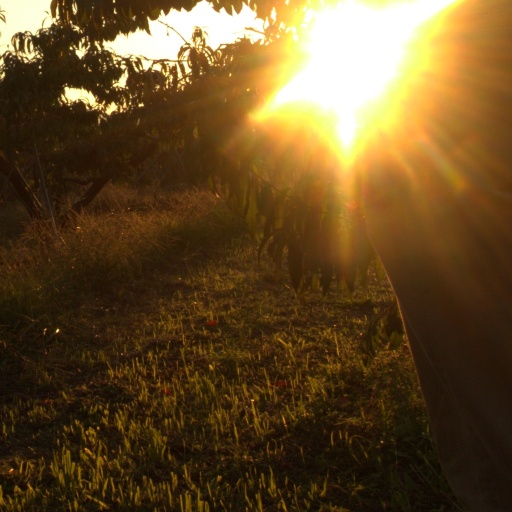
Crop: grape